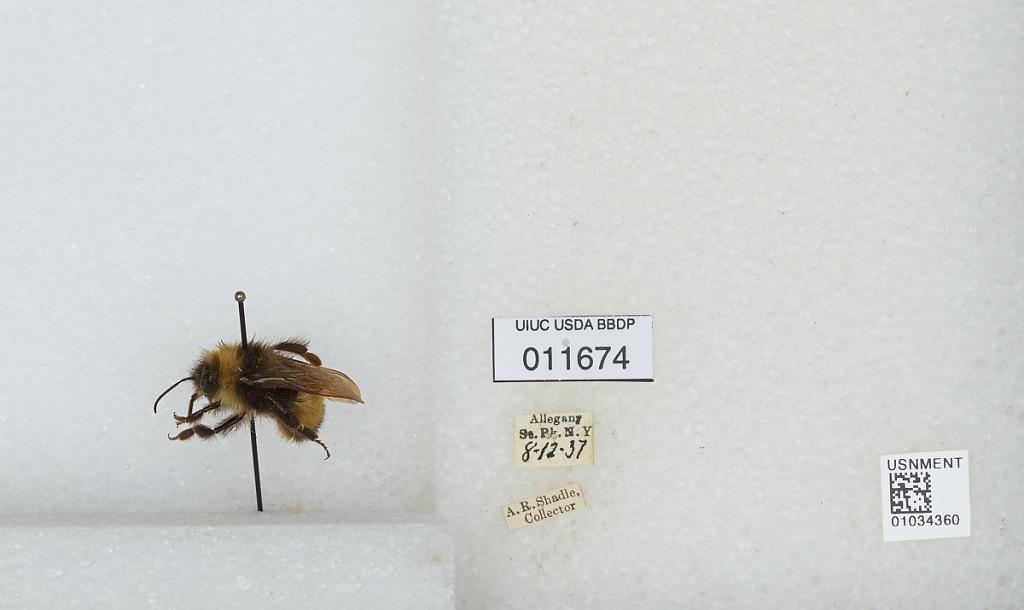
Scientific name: Bombus (Bombus) terricola Kirby
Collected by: A. Shadle
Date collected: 1937-8-12
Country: United States
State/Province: New York
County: Cattaraugus
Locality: Allegany State Park
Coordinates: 42.0997, -78.7492